Ciara

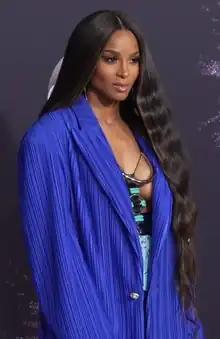
Ciara in 2019

In October 2008, Ciara was honored as "Billboard"s "Woman of the Year", because of her success as a recording artist and leadership in embracing the changing music business.